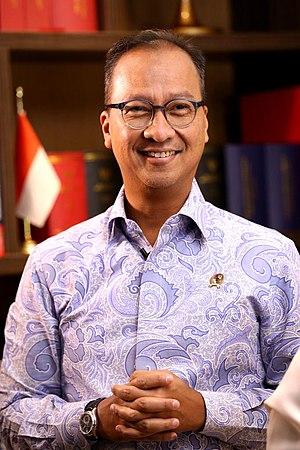
Agus Gumiwang Kartasasmita, né le 3 janvier 1969 à Jakarta, est un homme politique indonésien. Ministre des Affaires sociales à la fin de la première présidence de Joko Widodo, il est ministre de l'Industrie depuis le 24 août 2019.